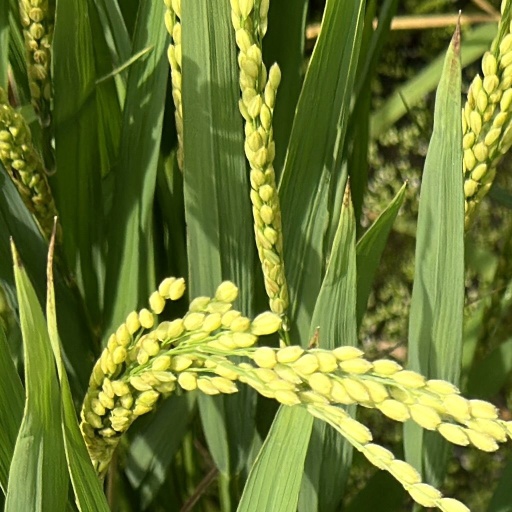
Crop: rice